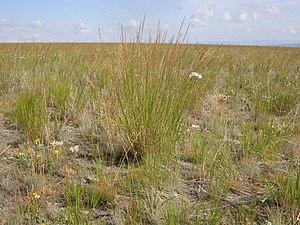
Elymus spicatus est une espèce de plantes monocotylédones de la famille des Poaceae, sous-famille des Pooideae, originaire d'Amérique du Nord.